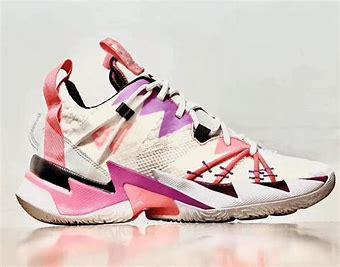
Brand: Jordan
Model: Why Not ZER0 3